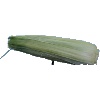
Label: Corn Husk 1